Michael Meier-Brügger

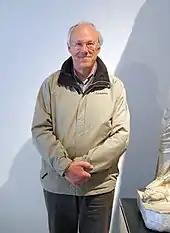
„MMB“ in March 2018 at the National Archaeological Museum, Naples.

Michael Meier-Brügger (born 13 August 1948) is a Swiss linguist and Indo-Europeanist.